Anthony Perkins

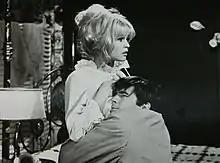
Perkins embracing Brigitte Bardot in a publicity still for "Une ravissante idiote"

Perkins's final role portraying a psychologically disturbed character in a romantic film was in "Le glaive et la balance" (1963), filmed in France. The film had limited impact upon release. His subsequent project was "Une ravissante idiote" (1964), co-starring Brigitte Bardot. Perkins became the first American actor to portray a romantic partner opposite Bardot. In later interviews, he expressed discomfort during the production and stated that Bardot had been his least favorite co-star.